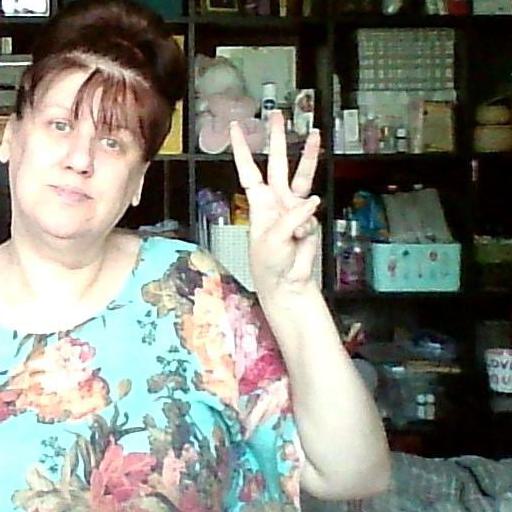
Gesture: three